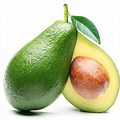
Label: Avocado